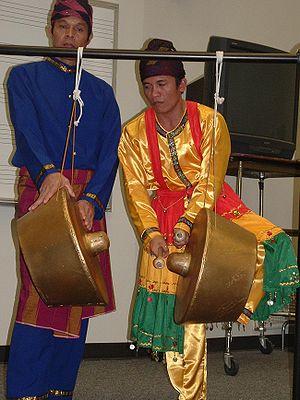
Les Moros sont un groupe ethnique multilingue, le plus important groupe ethnique non chrétien des Philippines, représentant environ 5,25 % de la population philippine en 2005, soit le sixième groupe ethnique du pays. Ils sont musulmans. Leur nom vient du mot « Maure » mais ils n’ont rien avoir avec les Maures originels, qui étaient l’ethnonyme des Berbères durant l’Antiquité et le début du Moyen Âge. Les Moros vivent surtout dans la région du Bangsamoro. Étant donné les migrations intranationales, de nombreuses communautés moro sont apparues dans des villes comme Manille, Cebu et Baguio.